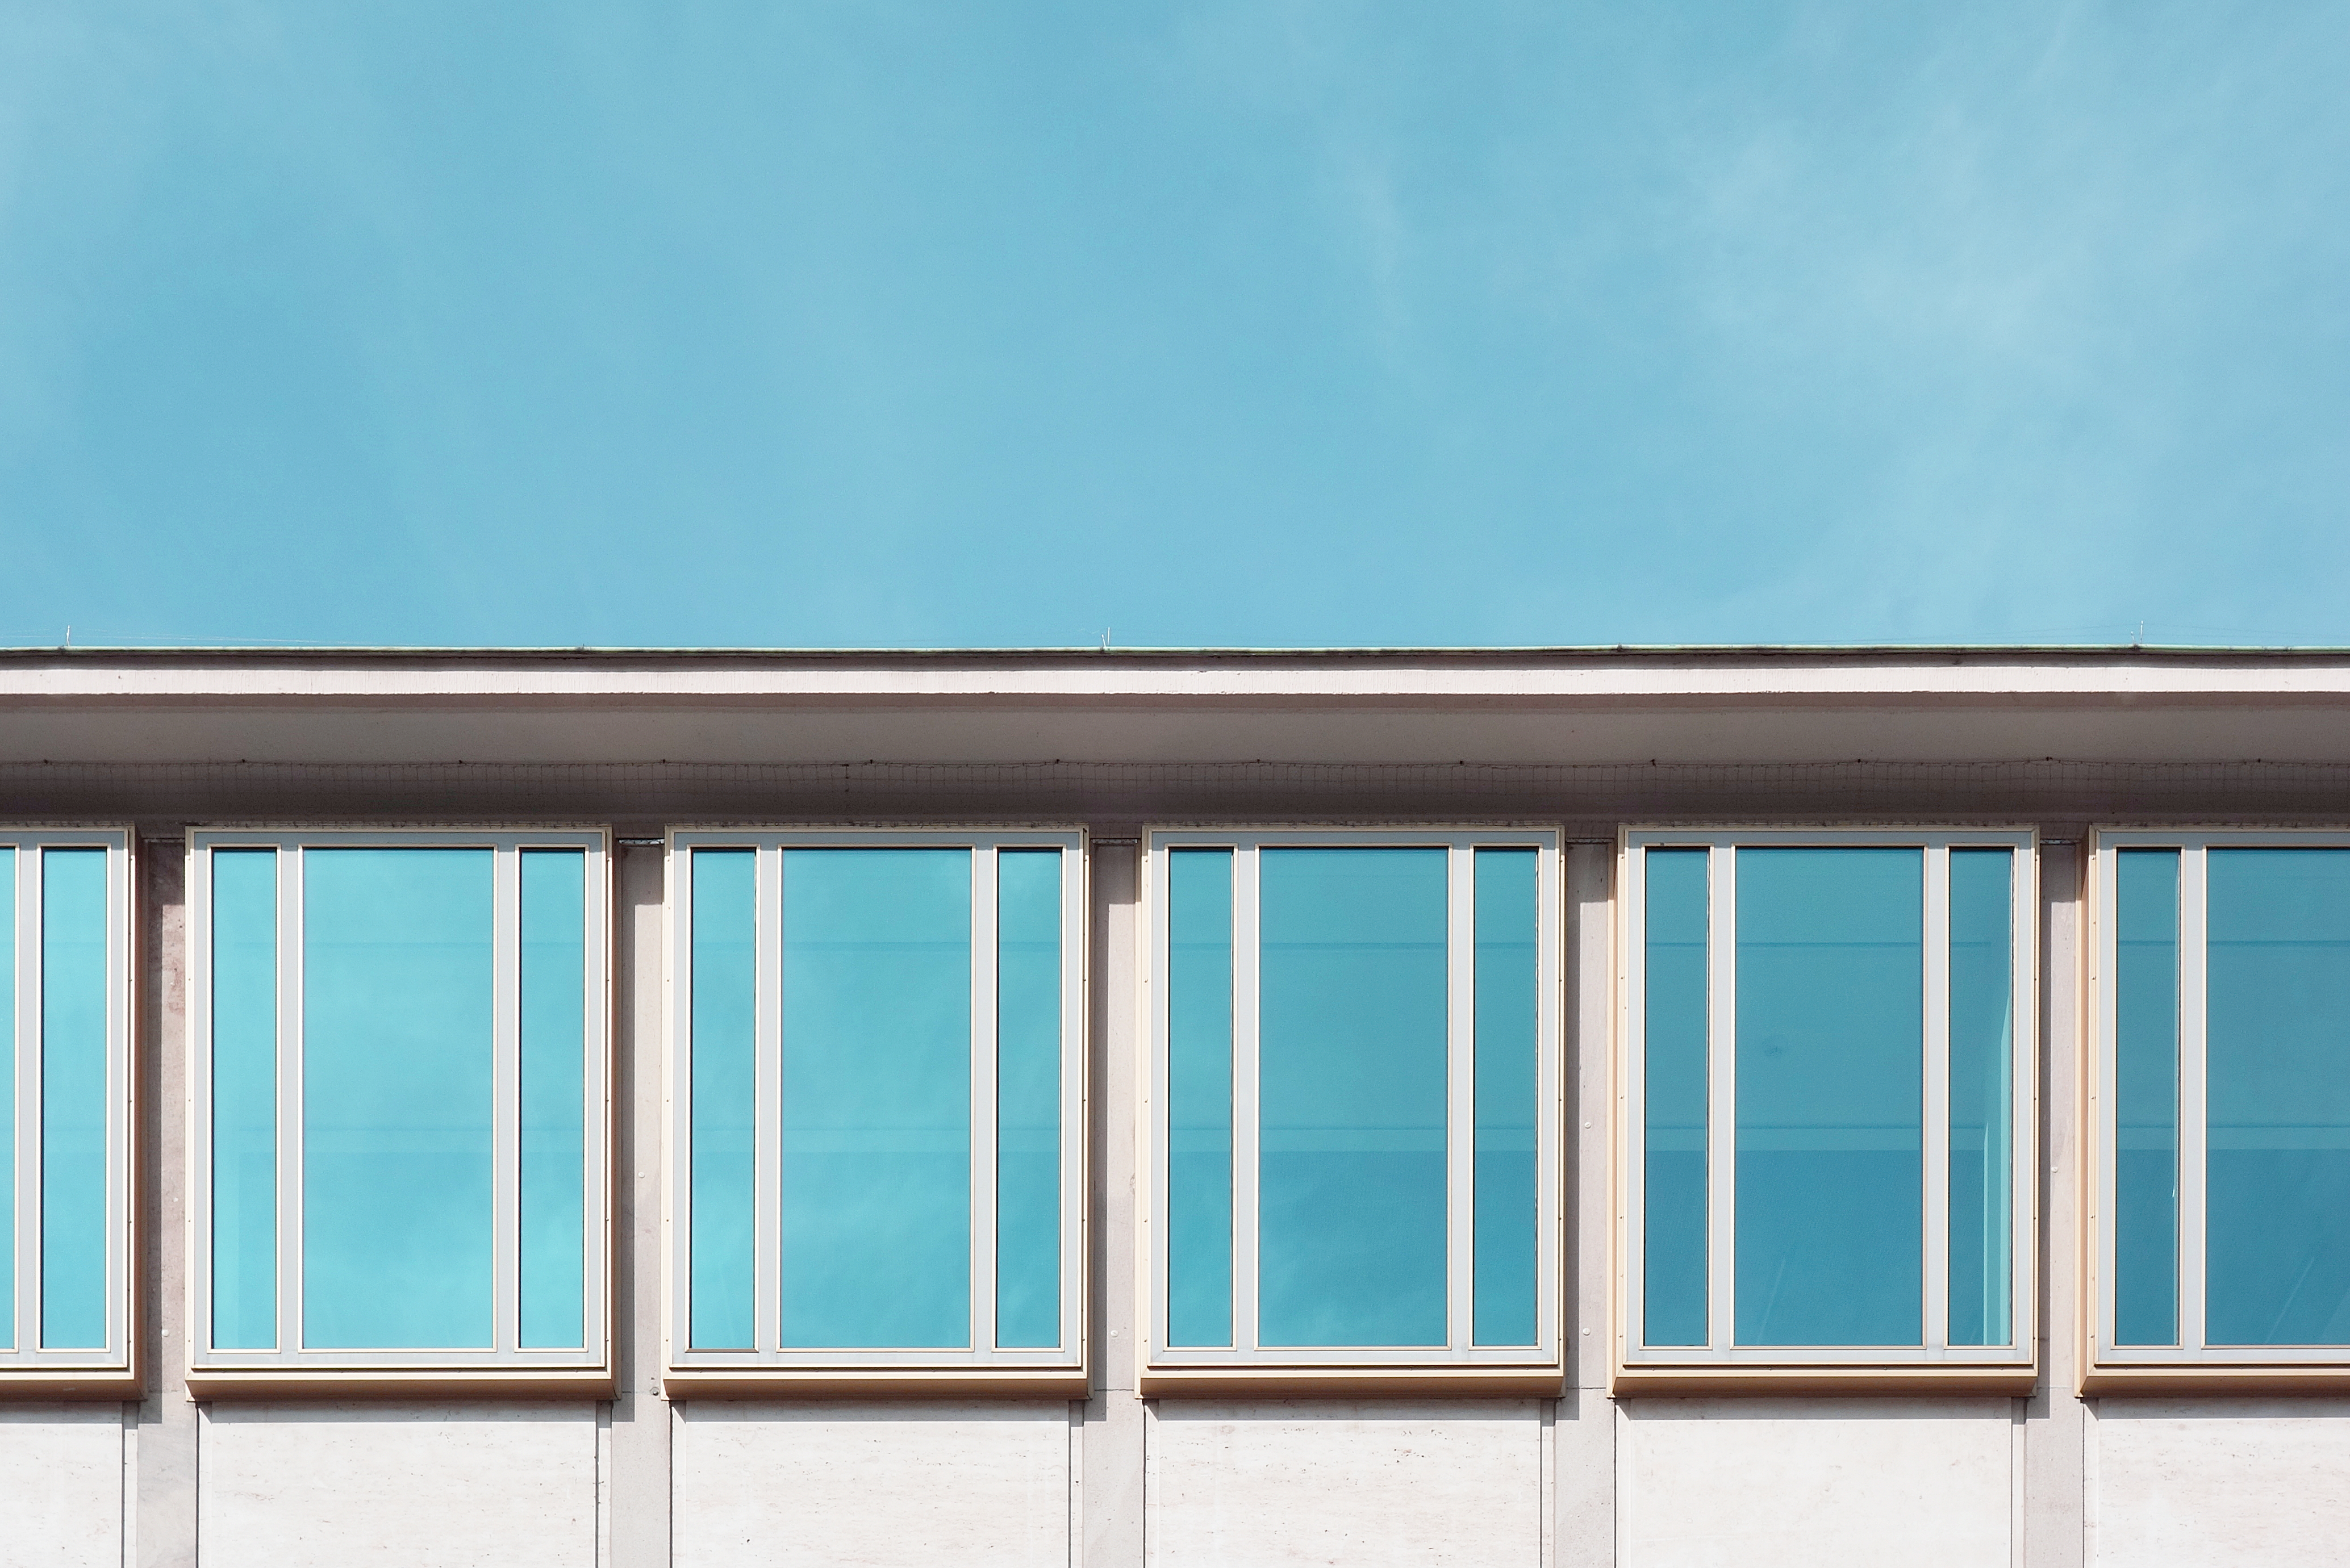
architecture, window, glass, building, canopy, reflection, facade, door, interior design, daylighting, window covering, outdoor structure, sash window